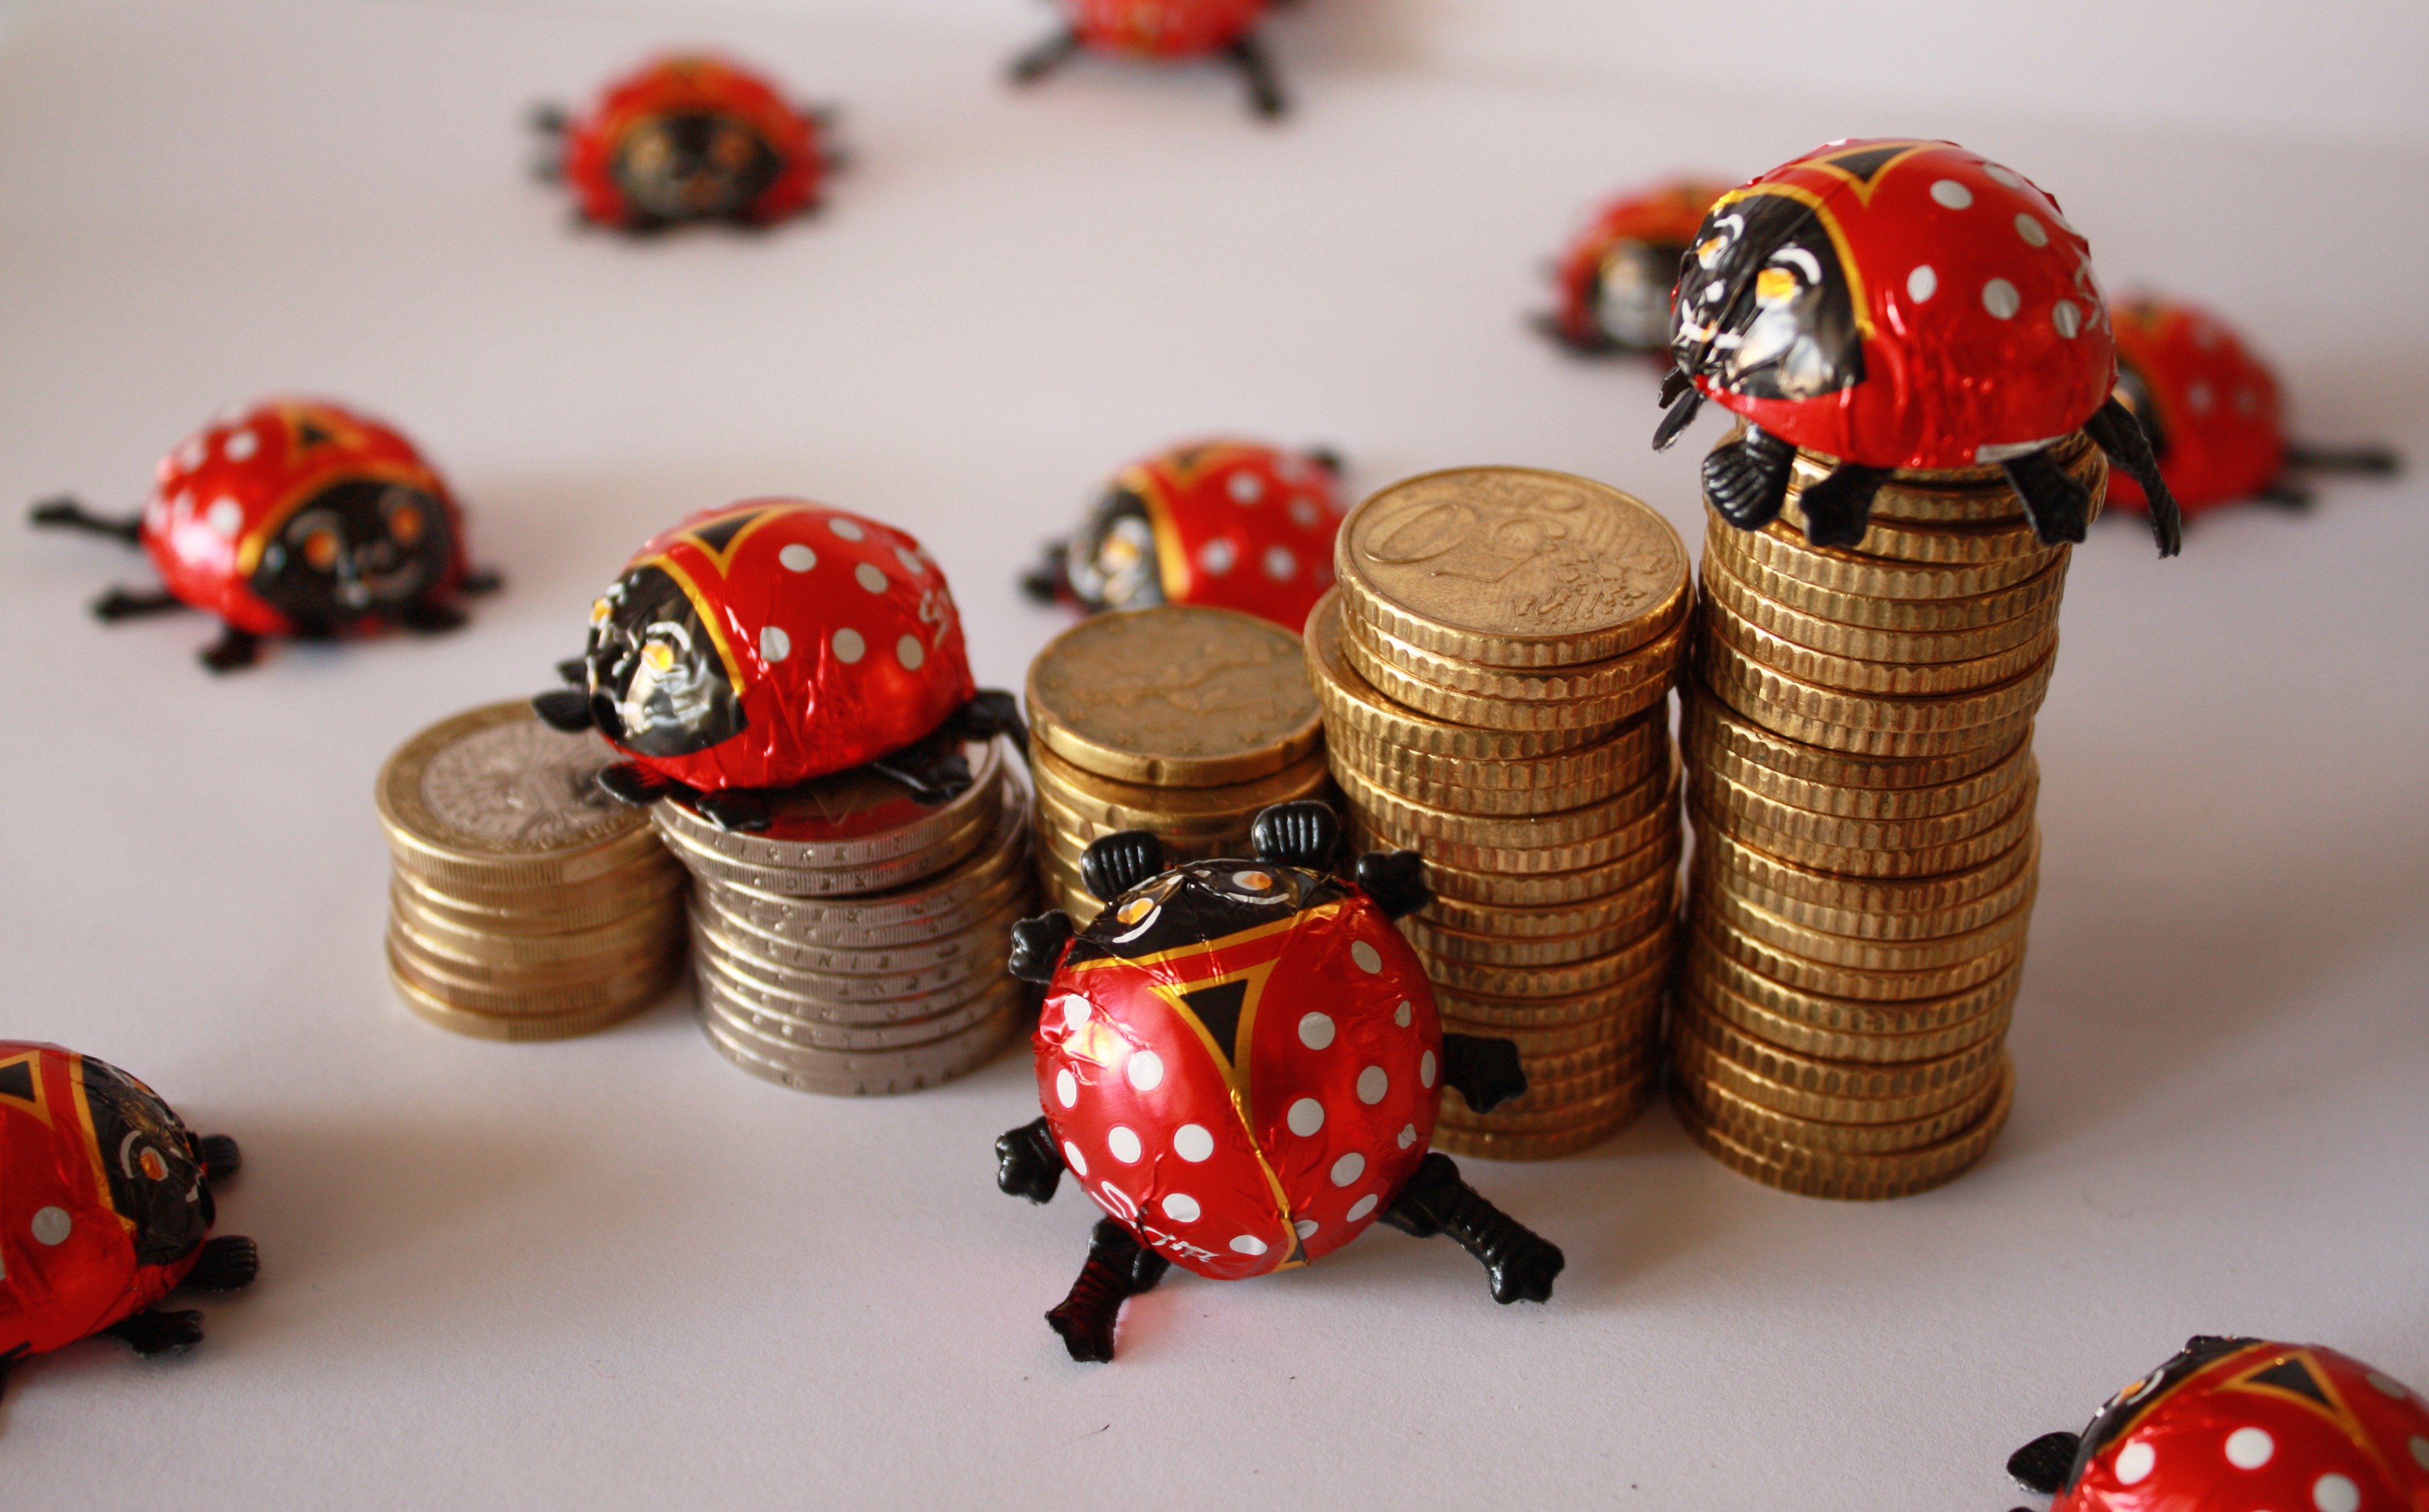
red, ladybug, chocolate, christmas, toy, miniature, art, euro, games, luck, coins, lucky ladybug, fritz